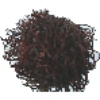
Label: rambutan